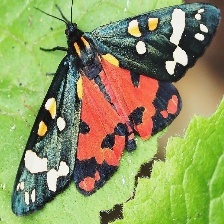
Species: BANDED TIGER MOTH